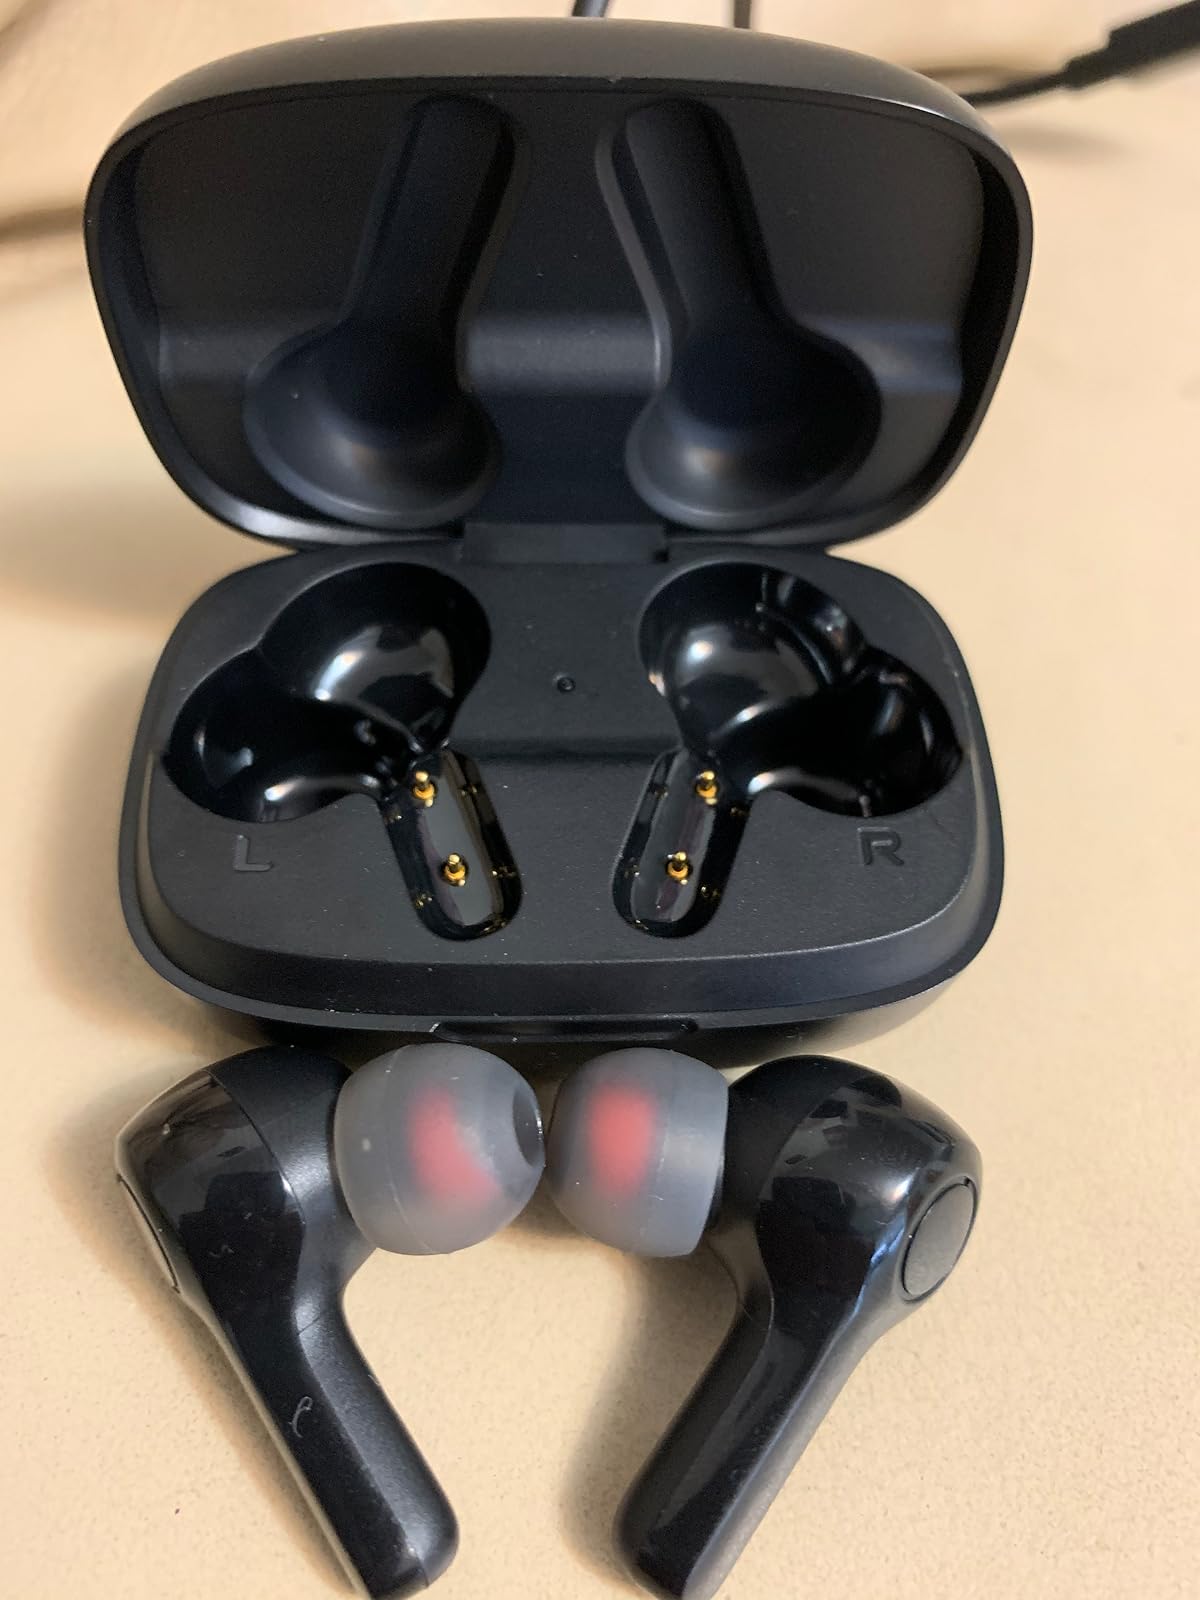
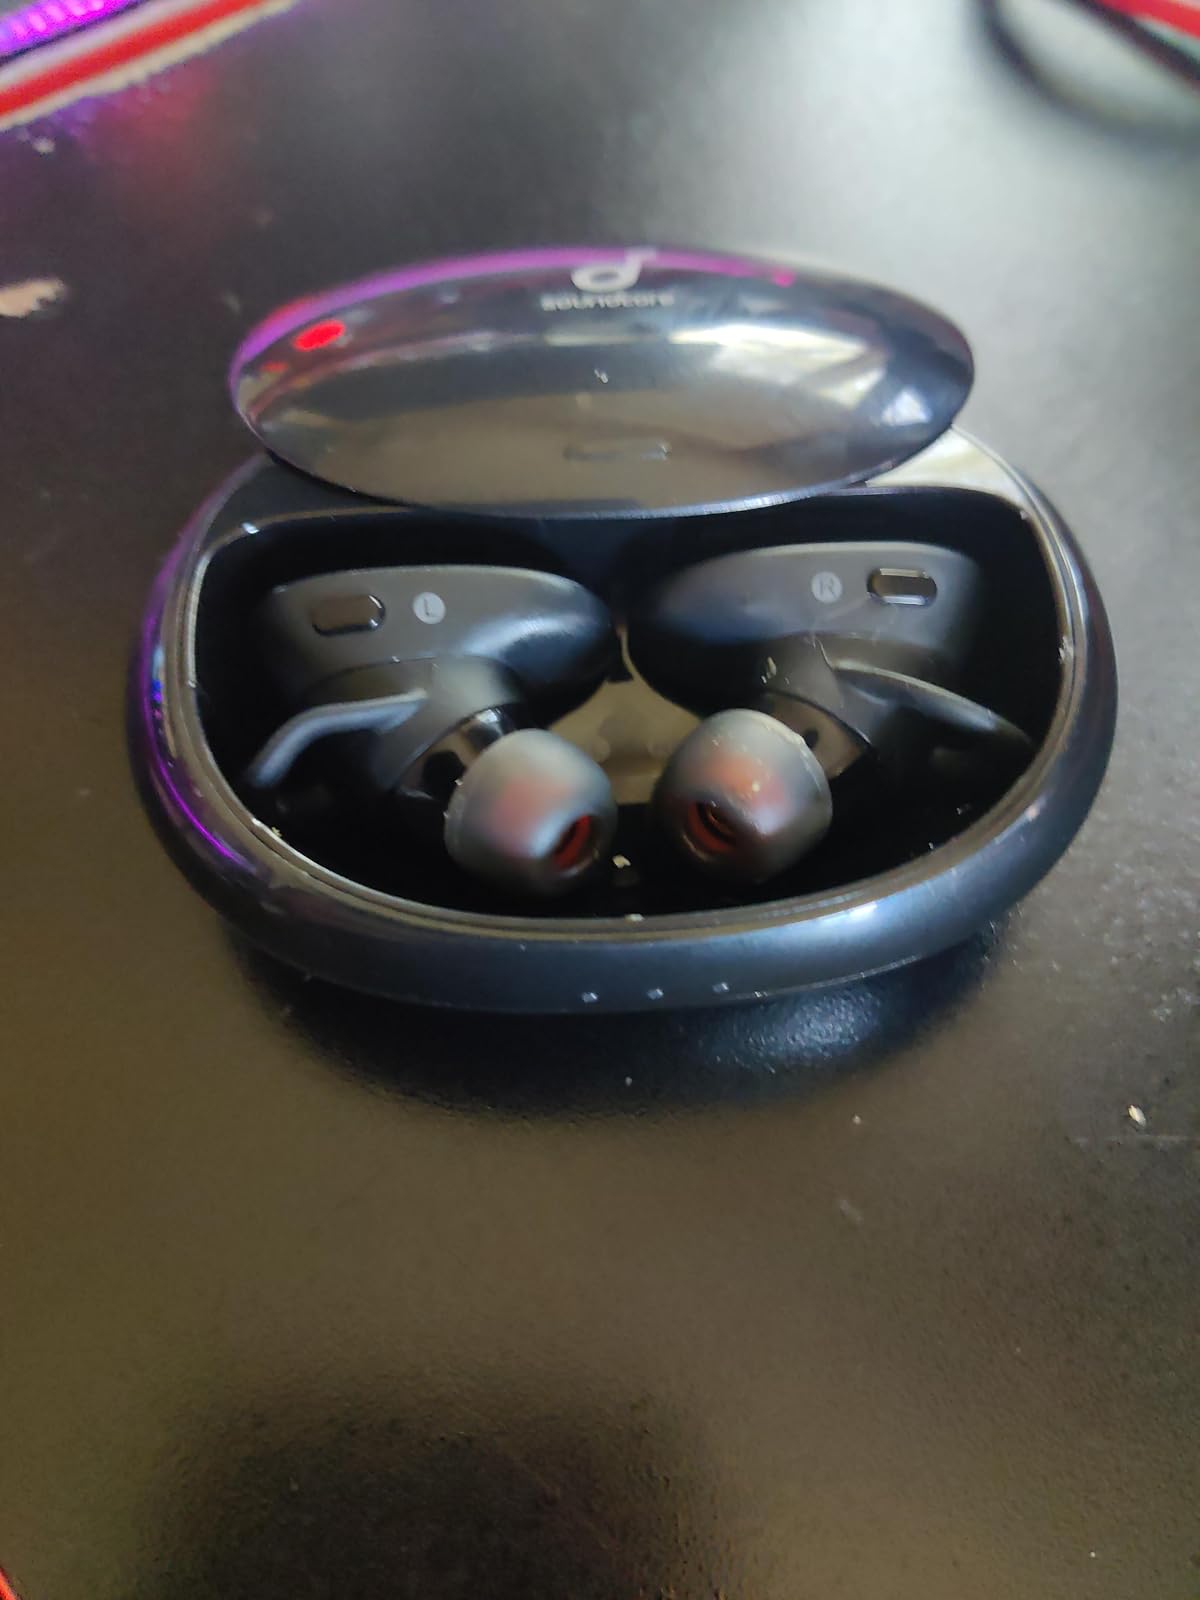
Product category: earbuds
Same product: no